Capital punishment debate in the United States

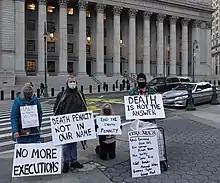
Vigil and protest held against the execution of Brandon Bernard

The media plays a critical role in shaping people's understanding of capital punishment. This is especially true insofar as the media's increased focus on the wrongful convictions of innocent people has resulted in the public becoming less supportive of the death penalty. This finding is supported by more recent studies, including a study involving the analysis of "The New York Times" articles' contents and the public's opinions on the death penalty. The media's increased focus on innocent people's wrongful convictions, referred to as the 'innocence frame,' has highlighted larger fallibilities within the justice system; it has contributed to a decline in public support of the death penalty. Furthermore, examinations of whether individuals' exposure to press coverage has the ability to alter their understandings of capital punishment reveal that the way in which the media portrays the public's support of capital punishment has bearings on the public's support of capital punishment. More specifically, if the media suggests there is widespread support of the death penalty, something of which the media has been guilty, individuals are more apt to support the death penalty.